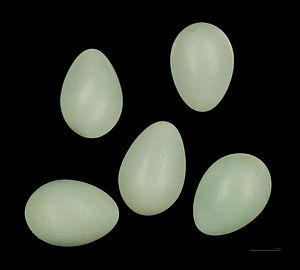
L’Étourneau unicolore est une espèce de passereaux de la famille des Sturnidae. Très similaire à l'Étourneau sansonnet dont il diffère principalement par sa couleur noire uniforme, l'étourneau unicolore se rencontre surtout sur le pourtour méditerranéen.